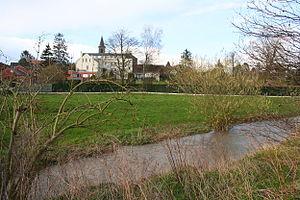
Villers-Saint-Amand (Belgique), le village vu du pont de la rue Probideau.
Villers-Saint-Amand est une section de la Ville belge d'Ath située en Région wallonne dans la province de Hainaut.